Top Secret!

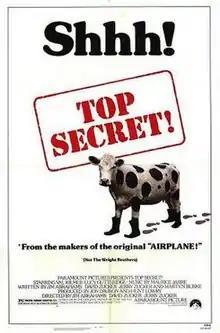
Theatrical release poster

Top Secret! is a 1984 action comedy film written and directed by Jim Abrahams, David Zucker, and Jerry Zucker (ZAZ) and Martyn Burke. It stars Val Kilmer in his film debut and Lucy Gutteridge alongside a supporting cast featuring Omar Sharif, Peter Cushing, Michael Gough, and Jeremy Kemp. The film parodies various film styles such as musicals starring Elvis Presley, spy films of the Cold War era and World War II films. The original music score was composed by Maurice Jarre.